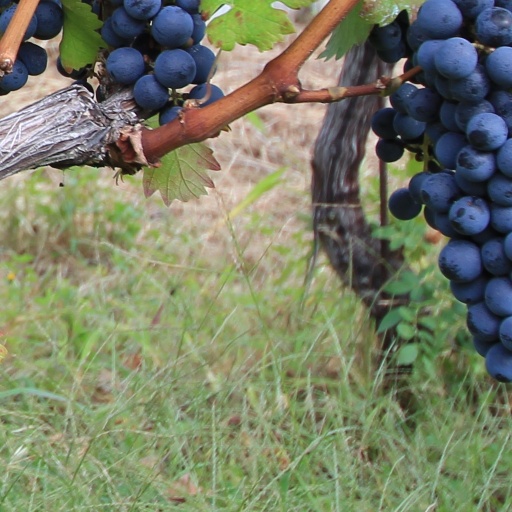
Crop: grape